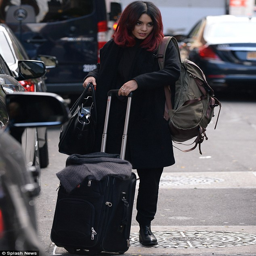
no diva : earlier in the day , person lugged her bags into their hotel